The Priest and the Wolf

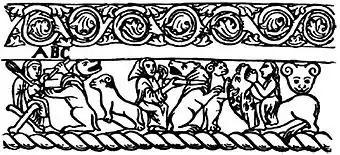
The wolf learning its ABC on a capital in the minster of Freiburg in Breisgau, c. 1150

If there ever was a Greek equivalent to this fable attributed to Aesop, it has not survived. However, it reappears in Mediaeval Europe as a very popular story, not simply in literary texts but in church architecture. There is a bare mention in a Papal bull of 1096: "A wolf was put to learning letters, but when the master said 'A', the wolf answered 'lamb' ("agnellum")", where again the beast's obsession with food is reflected in his choice of an animal beginning with A. Soon after, versions began to appear in fable collections along with many of Aesopic origin. They include the Anglo Latin Romulus, where it is titled "De presbyterio et vulpo" (The priest and the wolf); the Anglo French Marie de France, which follows this collection in drawing the moral that 'the mouth will betray where the heart is'; and the Latin fables of Odo of Cheriton. The story was also incorporated as an episode in Nivardus of Ghent's beast epic, "Ysengrimus" (V. 540–560) and a mediaeval German legend collected by Jacob Grimm, "Der Wolf in der Schuole".